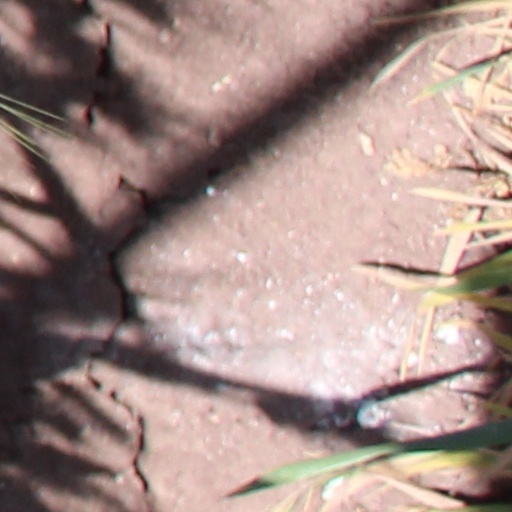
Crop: wheat